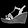
Label: Sandal